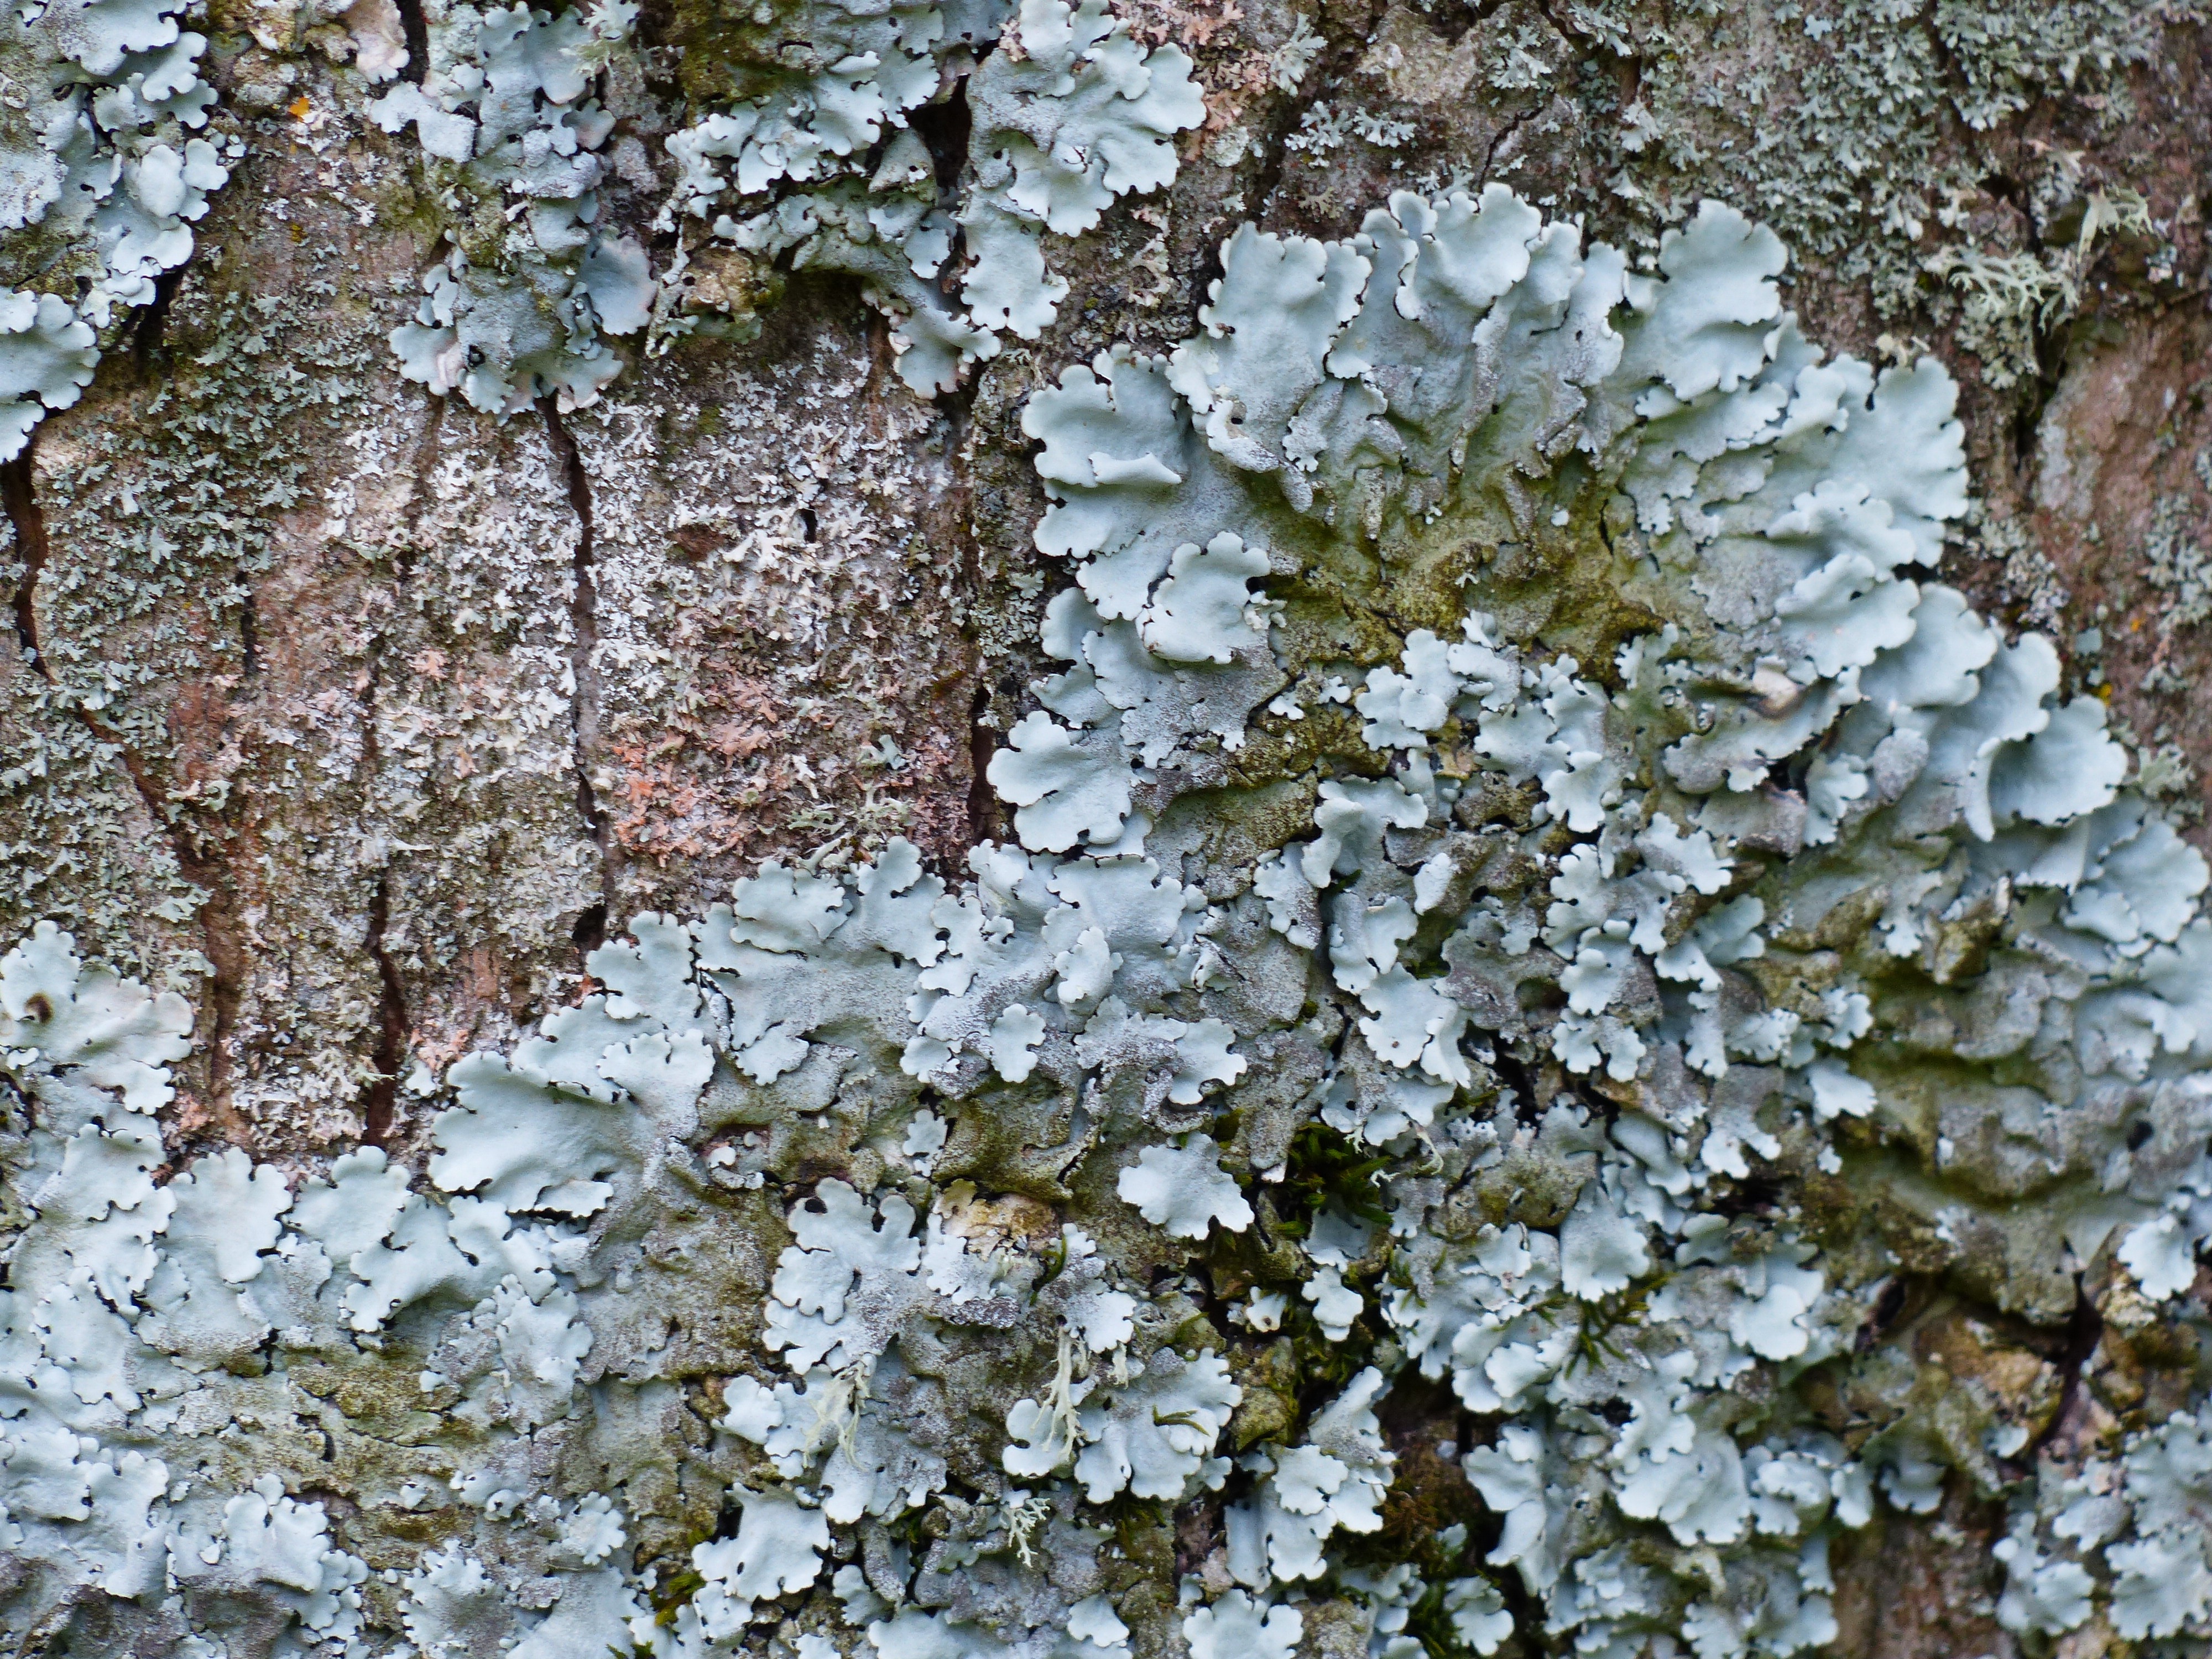
tree, nature, branch, snow, winter, plant, texture, leaf, flower, frost, trunk, log, soil, botany, flora, season, tribe, lichen, shrub, woodland, flowering plant, infestation, blue grey, parmelia sulcata, leaf braid, woody plant, land plant